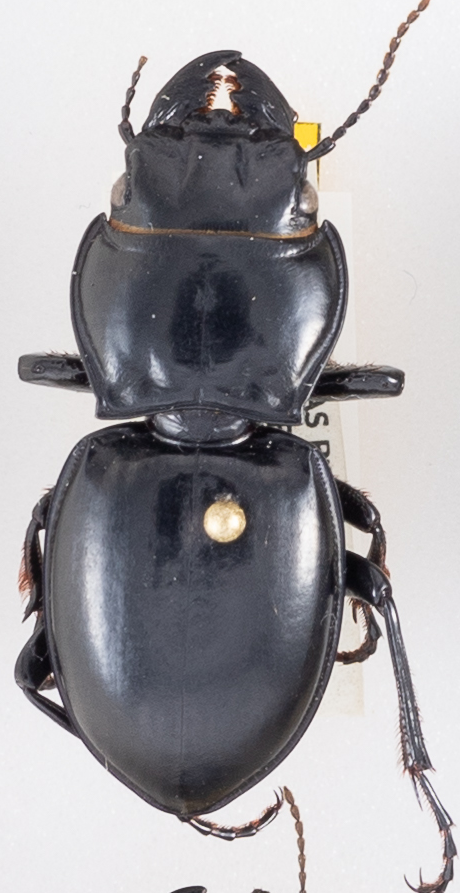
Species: Pasimachus californicus
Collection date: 2018-06-04
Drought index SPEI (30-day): -1.69
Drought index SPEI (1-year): -1.28
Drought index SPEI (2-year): -0.71